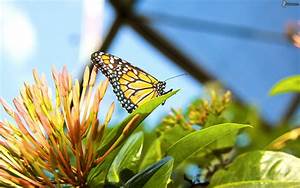
Label: farfalla